Perla Beltrán

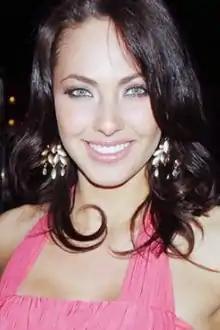

Perla Judith Beltrán Acosta (born September 30, 1986) is a Mexican model and beauty pageant titleholder who placed 1st Runner-Up at Miss World 2009.